Greek love

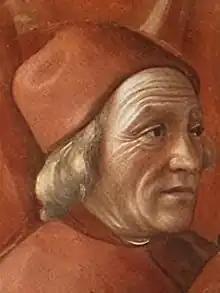
Marsilio Ficino articulated an idealized form of male love within the classical tradition

In his classic study "Greek Homosexuality", Kenneth Dover states that the English nouns "a homosexual" and "a heterosexual" have no equivalent in the ancient Greek language. According to Dover, there was no concept in ancient Greece equivalent to the modern conception of "sexual preference"; it was assumed that a person could have both hetero- and homosexual responses at different times. Evidence for same-sex attractions and behaviors is more abundant for men than for women. Both romantic love and sexual passion between men were often considered normal, and under some circumstances healthy or admirable. The most common male–male relationship was "paiderasteia", a socially-acknowledged institution in which a mature male ("erastēs", the active lover) bonded with or mentored a teen-aged youth ("eromenos", the passive lover, or "pais", "boy" understood as an endearment and not necessarily a category of age ). Martin Litchfield West views Greek pederasty as "a substitute for heterosexual love, free contacts between the sexes being restricted by society".